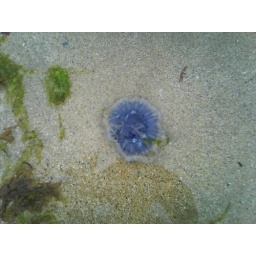
Jelly fish on the beach near the youth hostel we stayed at